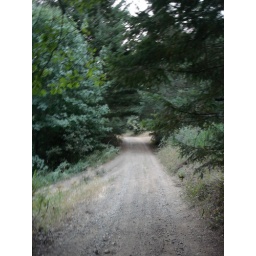
The 1.3 mile road my father had to build to make it to his house in the woods.